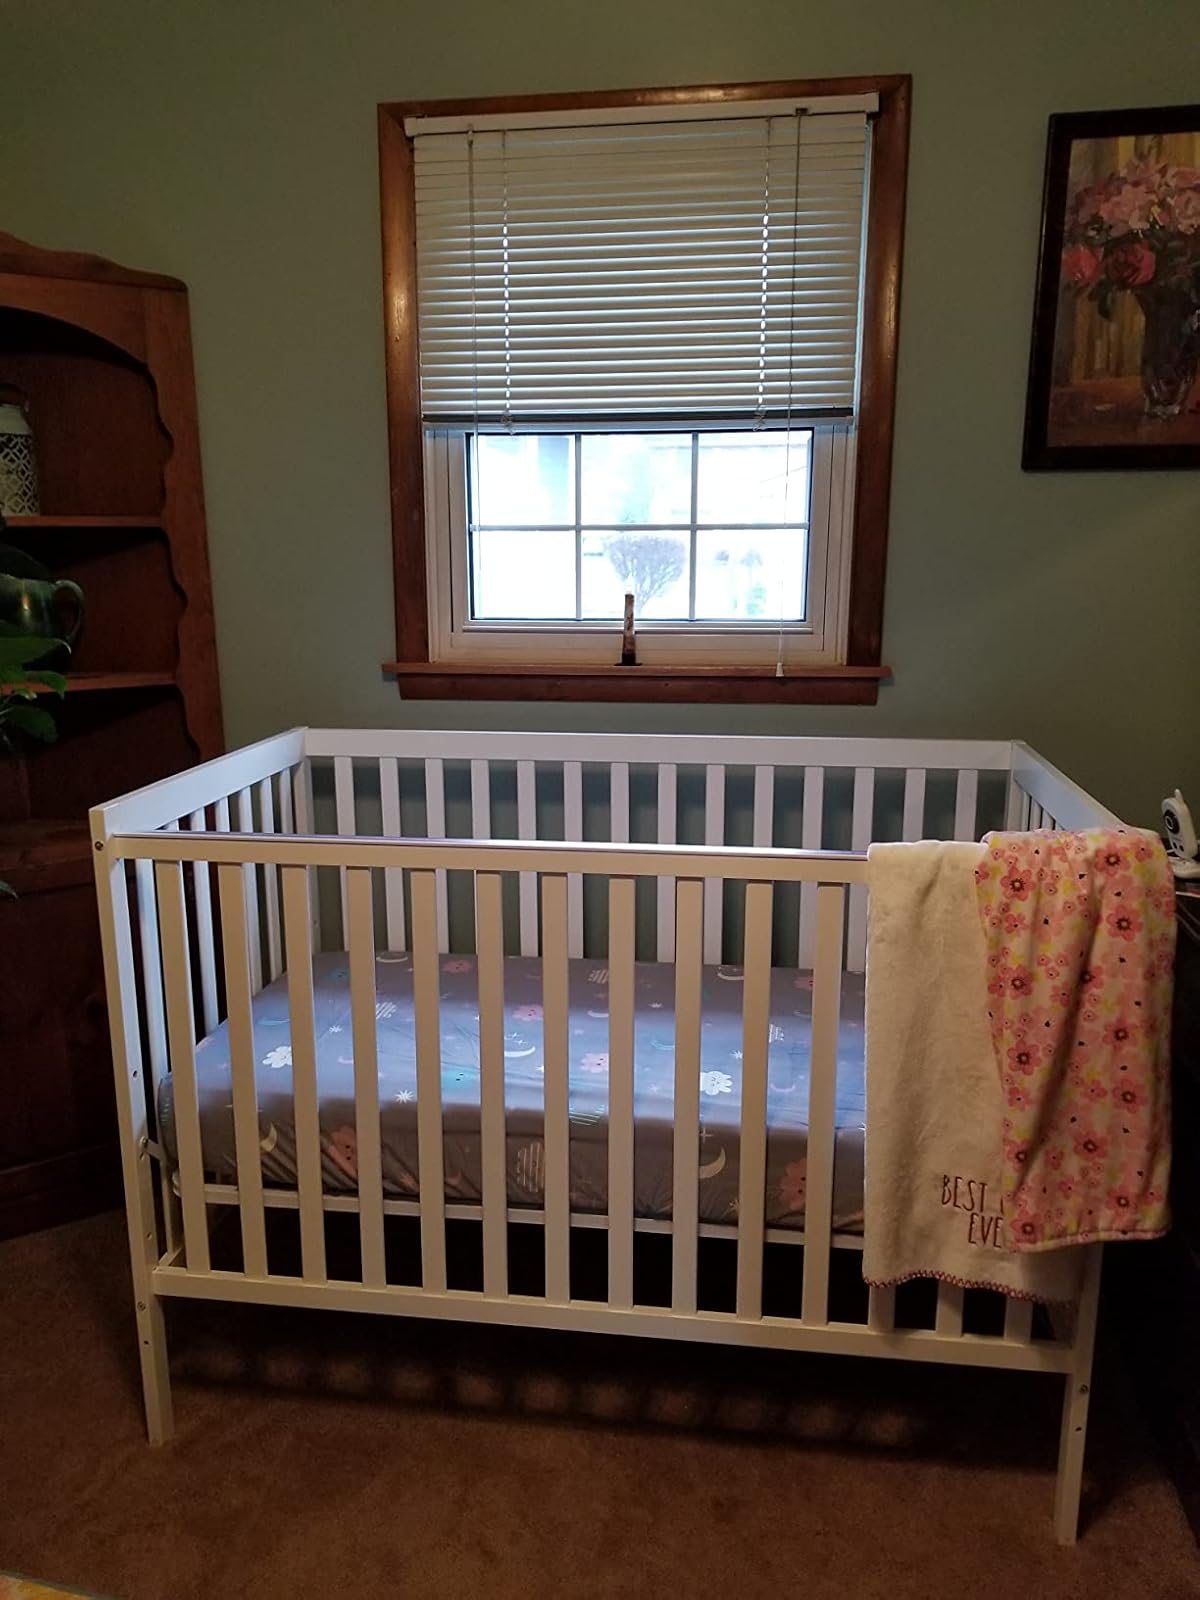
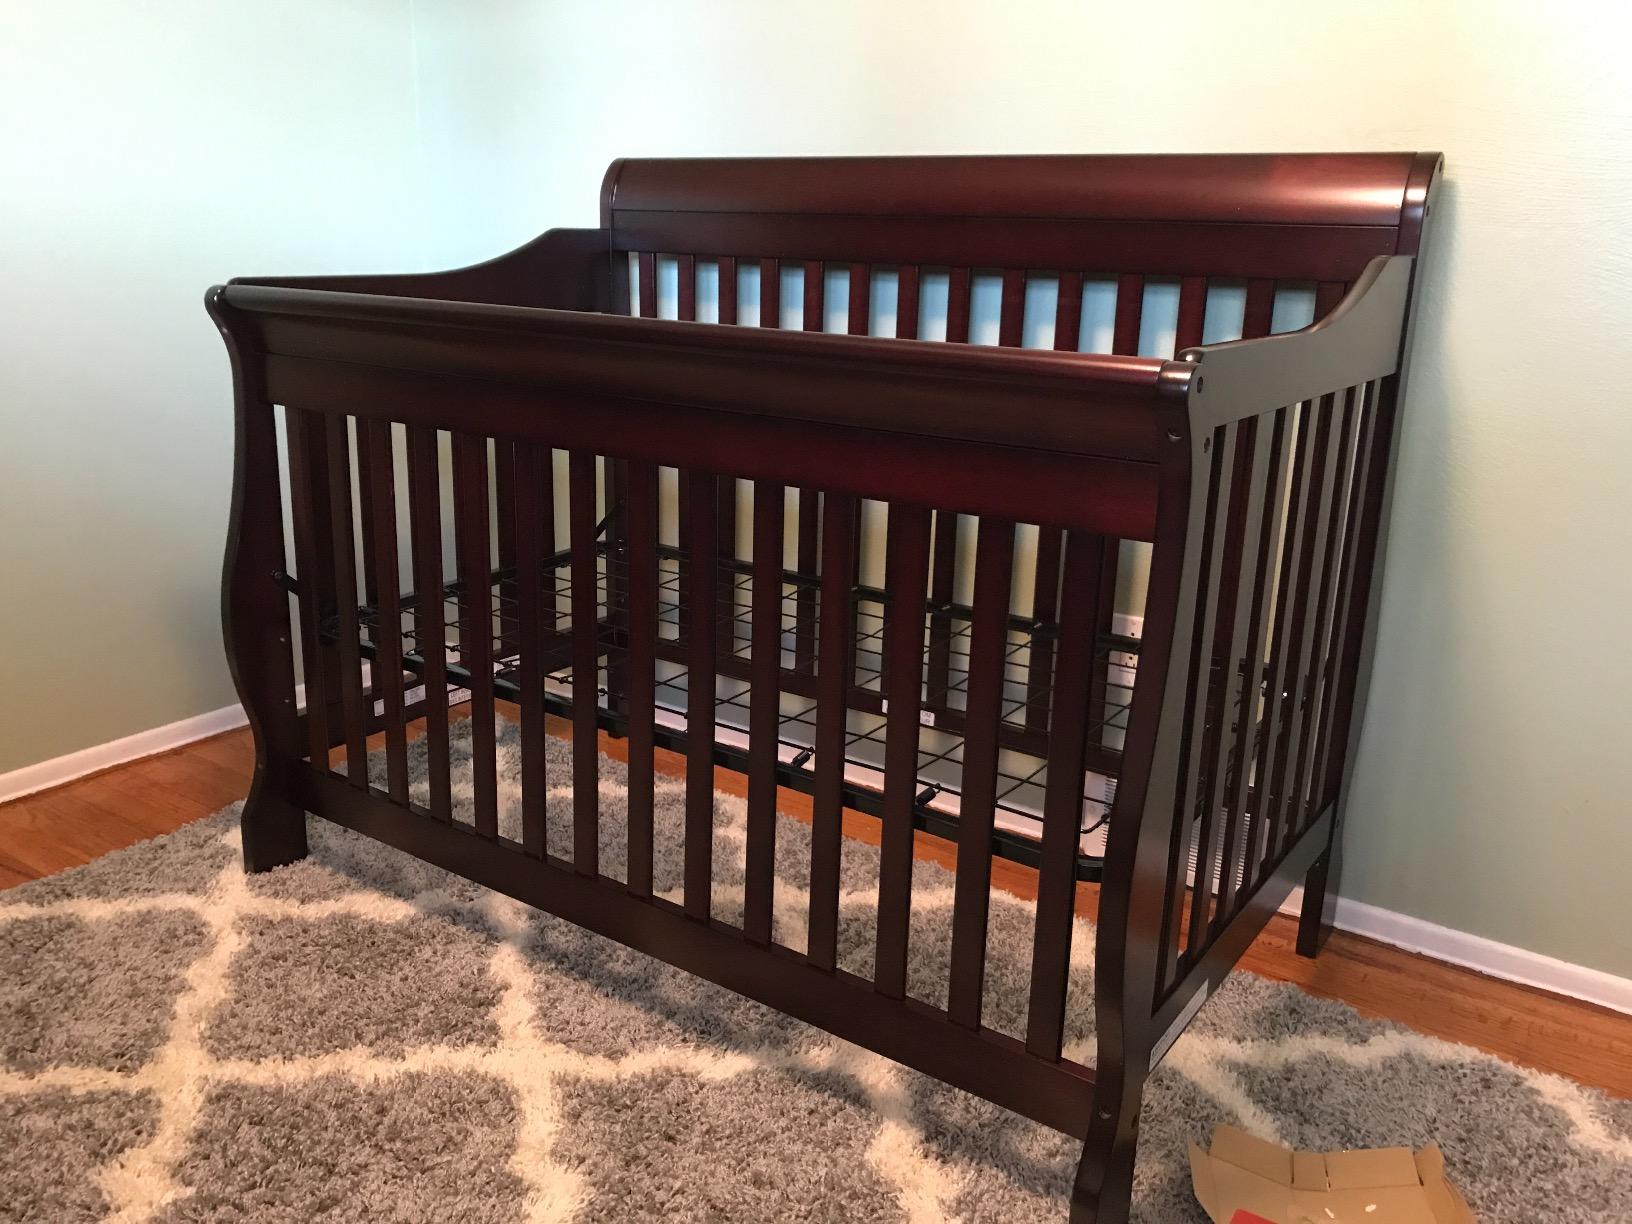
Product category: products_crib
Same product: no